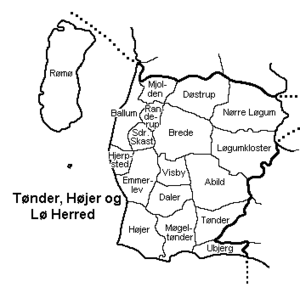
Tønder, Højer og Lø Herred
Tønder, Højer og Lø Herred, Tønder Amt, Danmark.
Tønder Højer og Lø Herreder hørte i middelalderen til Ellumsyssel. Senere kom Tønder og Højer herreder under Tønder Amt og Lø herred under Løgumkloster Amt mens der ind imellem lå store dele af de Kongerigske enklaver under Ribe amt. I 1867 blev hele området samlet under den prøjsiske Kreis Tondern. Denne kreds blev i 1920 delt mellem Danmark og Tyskland. Den danske del af kredsen blev til det nyoprettede Tønder Amt. De dele af dette amt, som ikke tilhørte Slogs Herred eller Hviding Herred blev herefter samlet til et nyoprettet herred ved navn Tønder, Højer og Lø Herred.